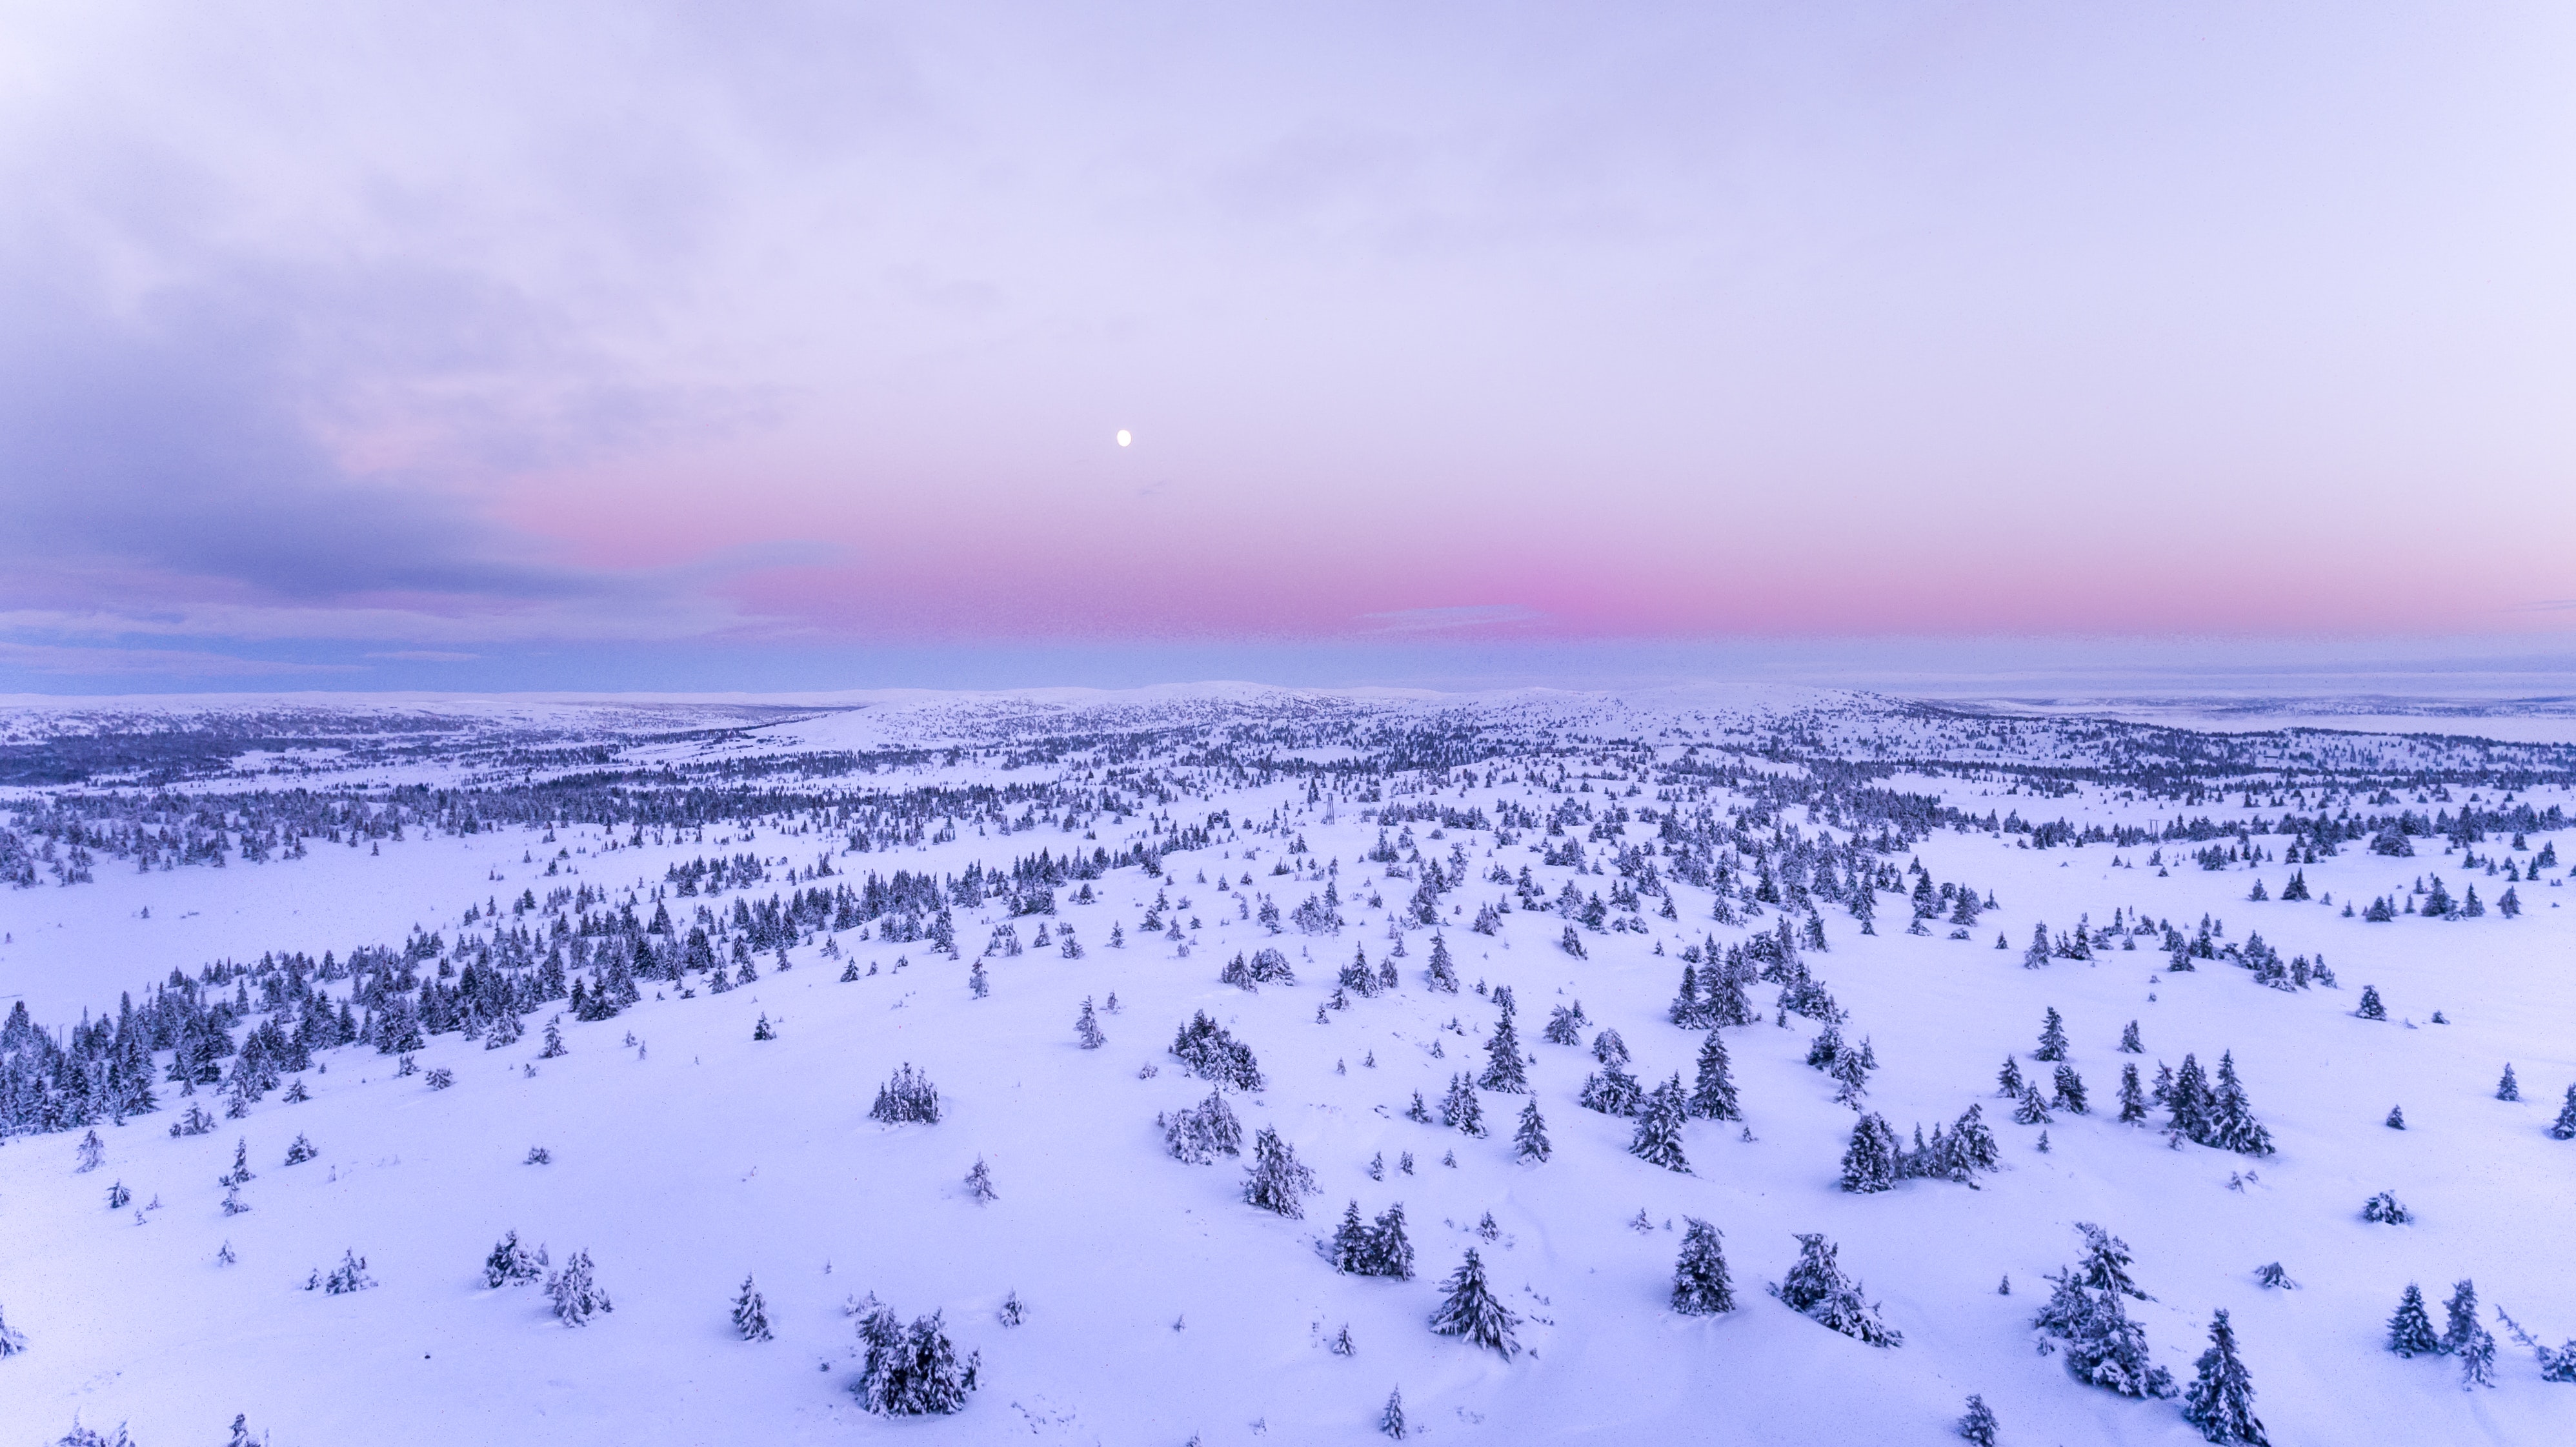
sky, winter, snow, freezing, arctic, tundra, morning, horizon, tree, fell, cloud, dawn, sunrise, landscape, mountain, ice, glacial landform, mountain range, hill, evening